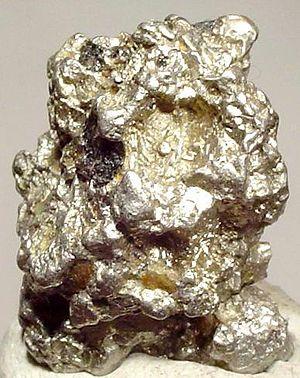
Le platine natif est une espèce minérale naturelle, corps simple métallique, très dense et très rare de formule chimique Pt, correspondant à l'élément chimique platine noté Pt. Le platine appartient à la classe minéralogique des éléments natifs, en particulier il s'agit d'un métal natif.